Fives

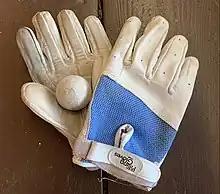
A modern pair of Fives Gloves with standard leather match ball

Warminster fives, also known as West Country fives, is played at Lord Weymouth School, now Warminster School. An 1860 fives court still stands at the school and was in regular use until the 1970s. The court used in Warminster fives is unique in its construction: the court is similar to a fives wall, except for two small walls jutting from the front wall at 45° angles. The court itself is a grade II listed building, first being listed in 1978.